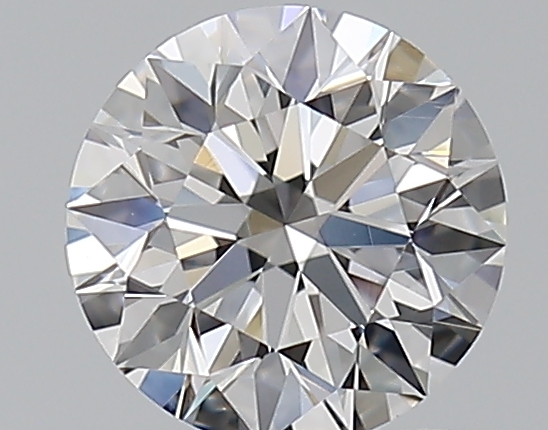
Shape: round
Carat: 0.56
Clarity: VVS2
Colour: D
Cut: EX
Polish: EX
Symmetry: EX
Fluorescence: M
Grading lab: GIA
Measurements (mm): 5.25 x 5.29 x 3.3